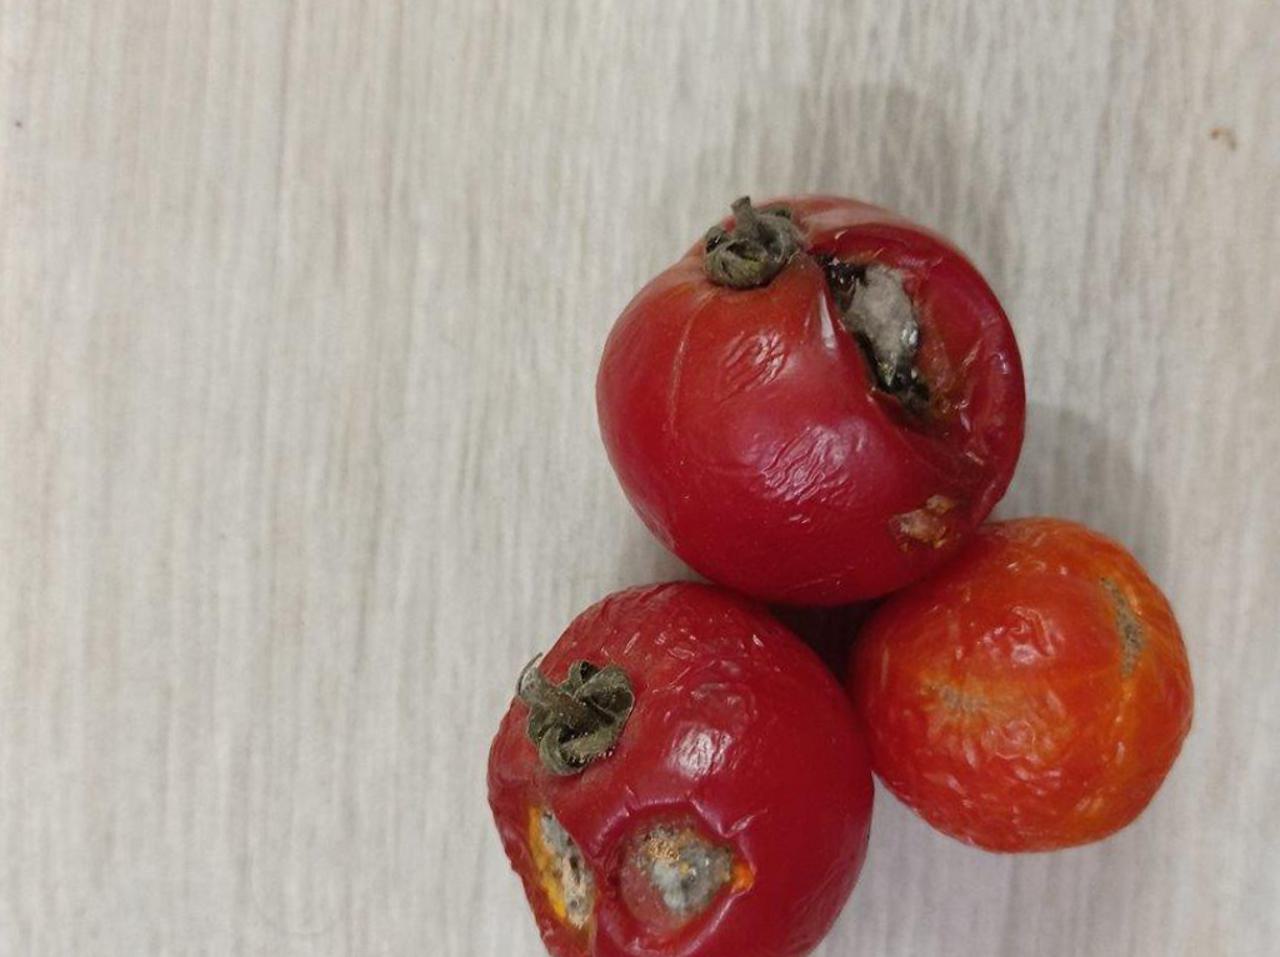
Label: Rotten